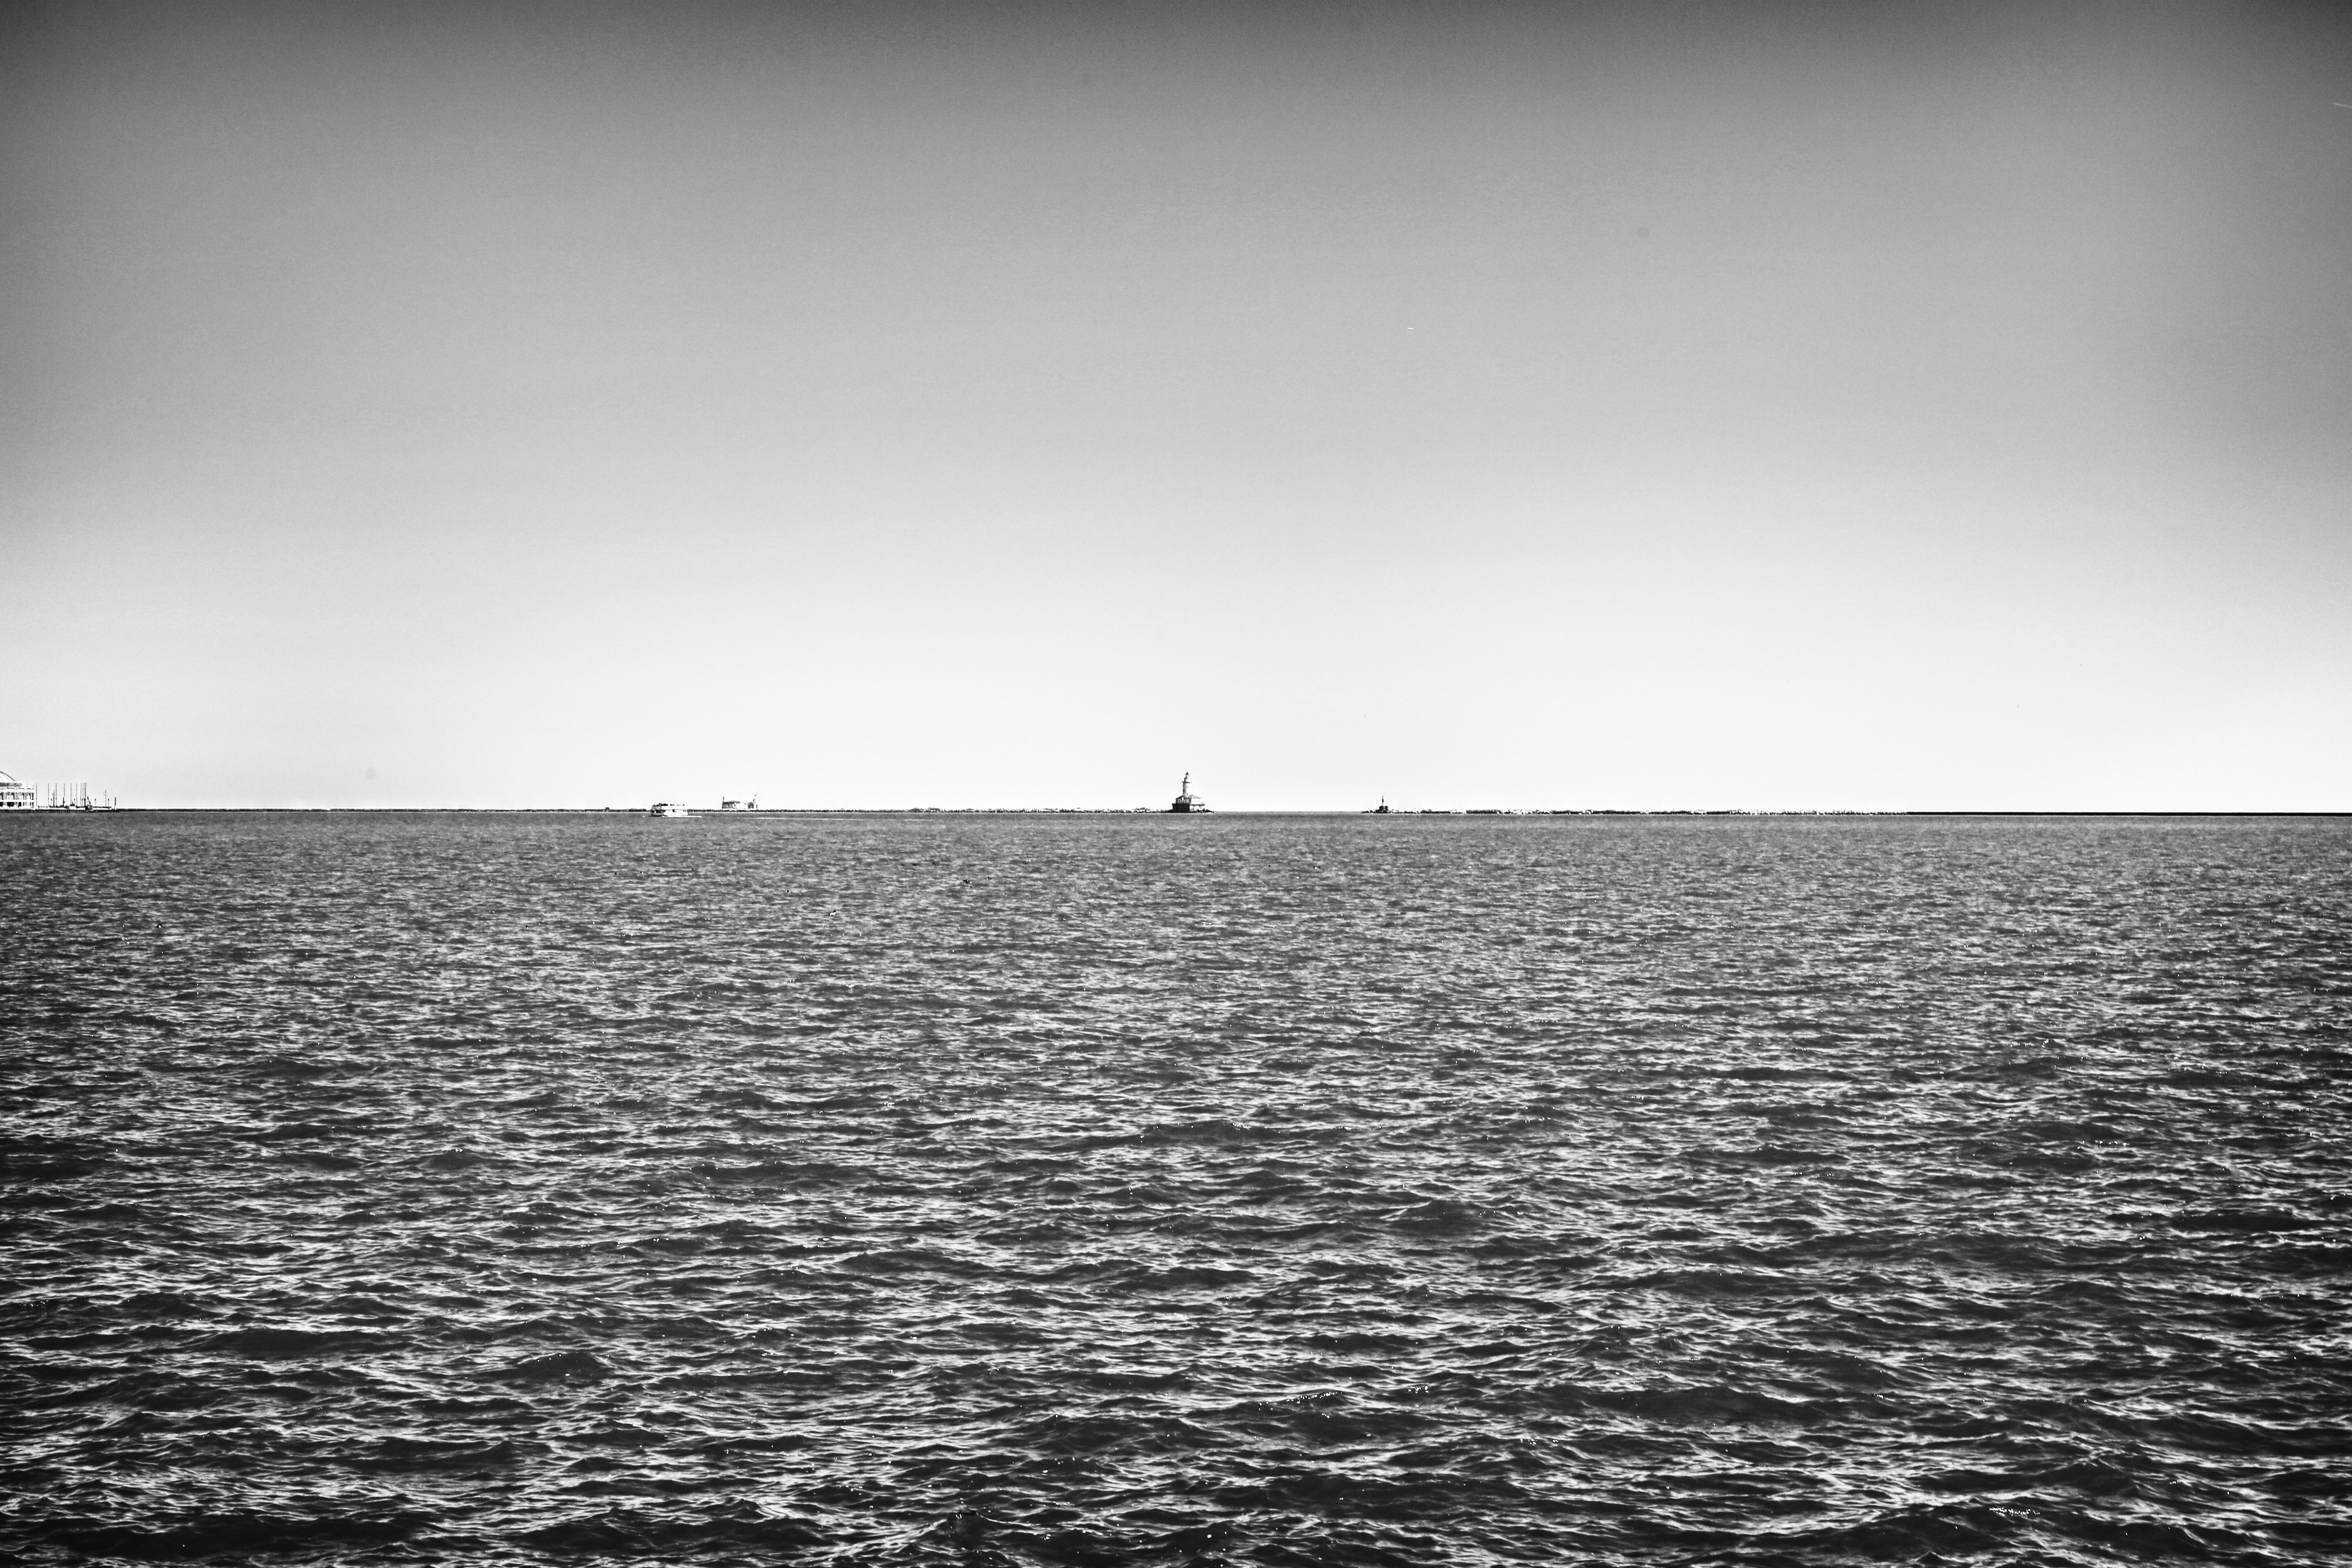
sea, coast, water, ocean, horizon, light, cloud, black and white, sky, white, skyline, photography, sunlight, wave, reflection, darkness, black, monochrome, boats, ships, shape, monochrome photography, atmospheric phenomenon, atmosphere of earth